Pieter Jan Hagens

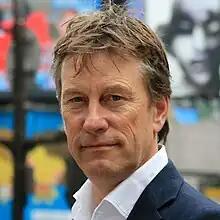
Pieter Jan Hagens (2009)

Pieter Jan Hagens (born 14 August 1958) is a Dutch radio and television presenter. He is known for presenting several news-related shows, including "EenVandaag" and "Buitenhof". He is also known for presenting the television show "Wie is de Mol?".